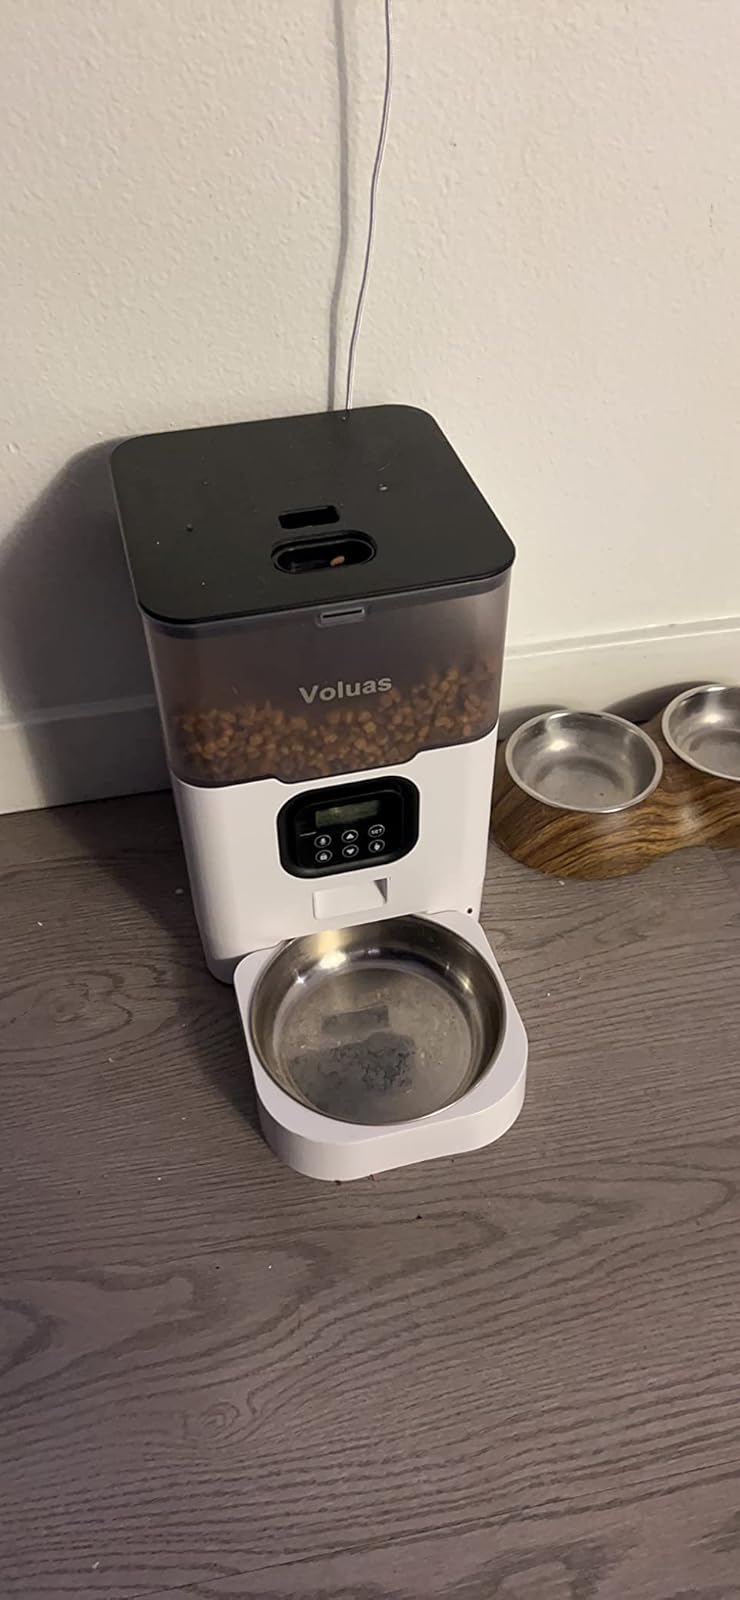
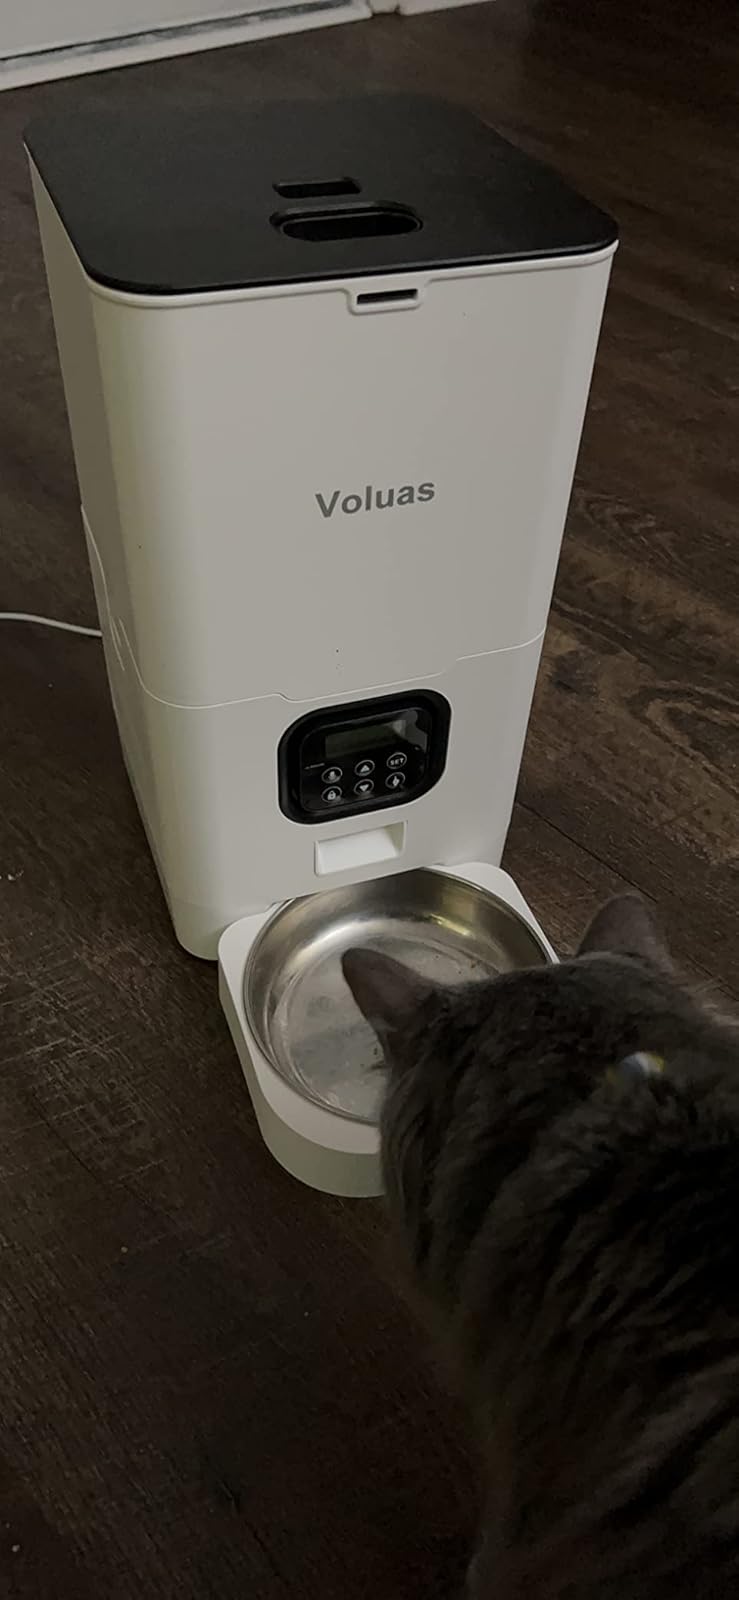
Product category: items_feeder
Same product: no